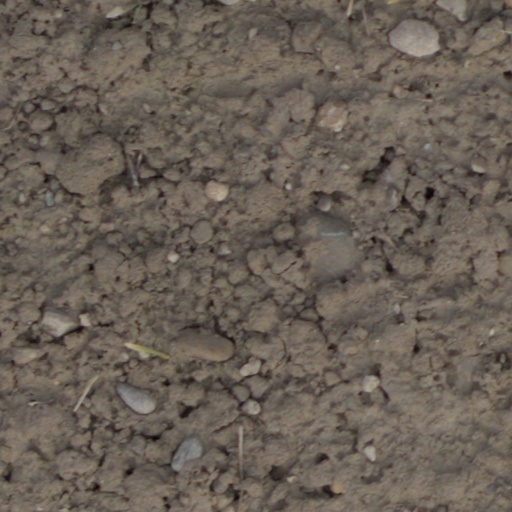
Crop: wheat